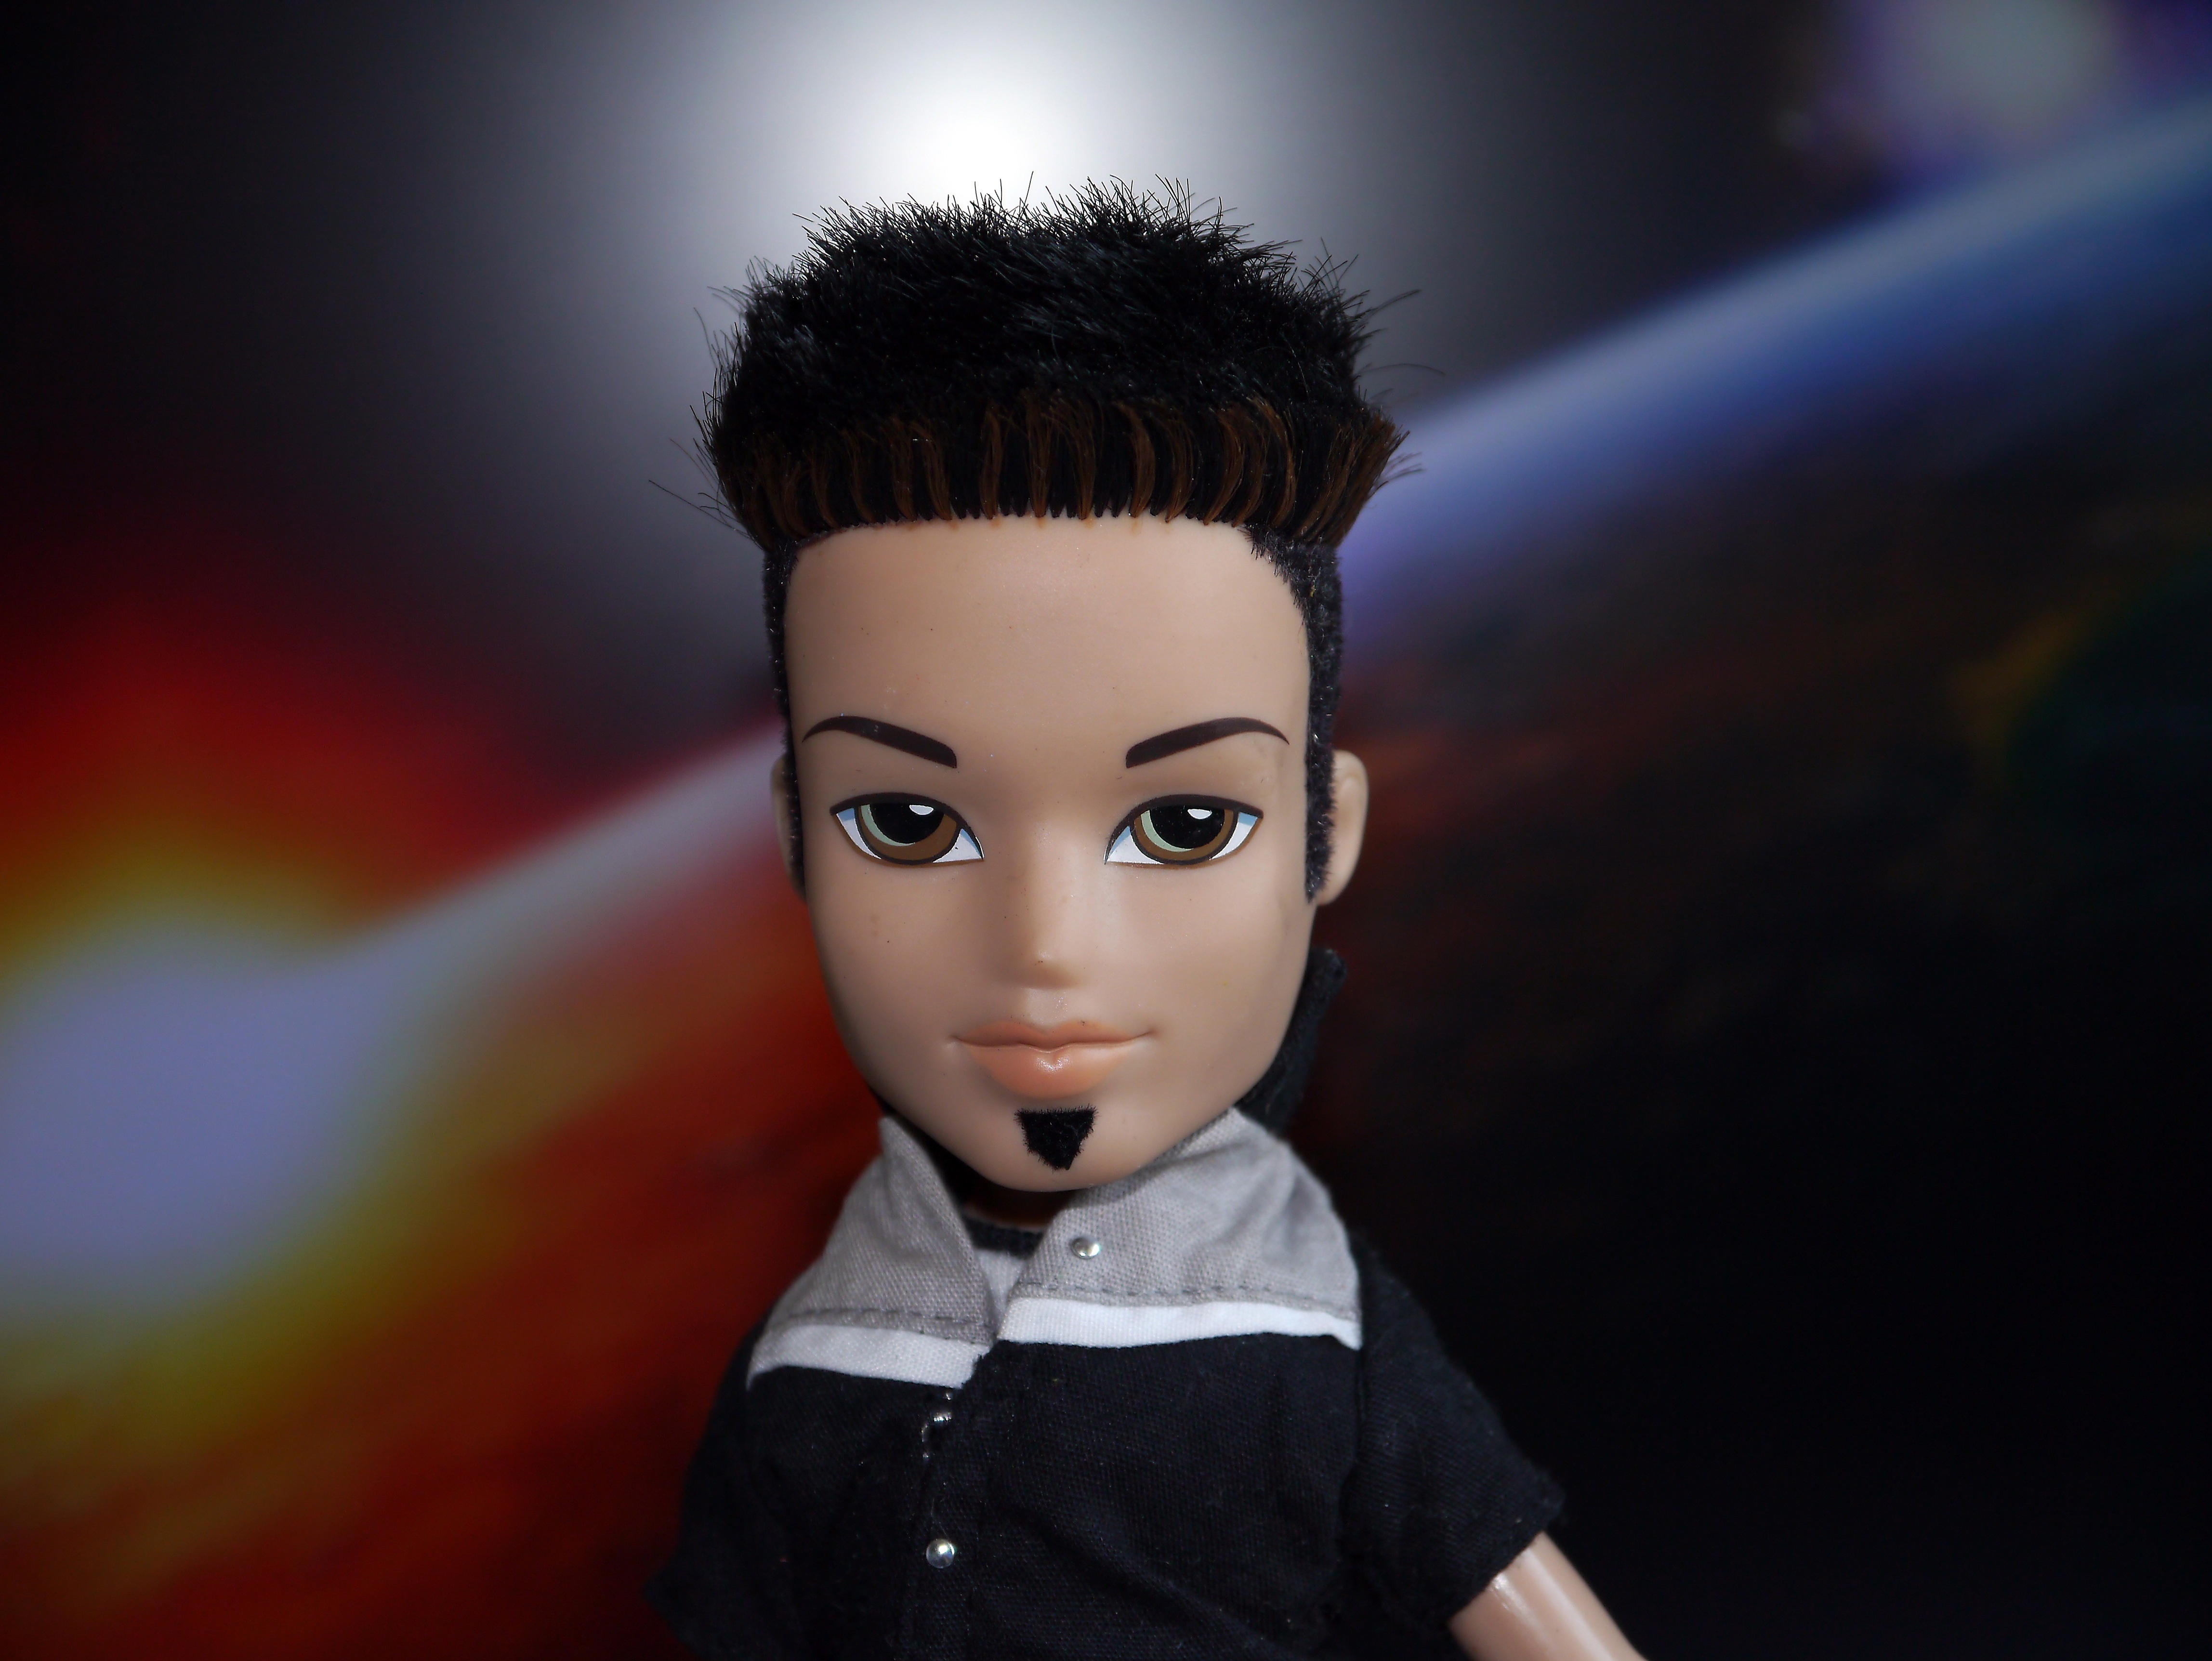
hair, play, boy, portrait, collection, child, fashion, set, toy, childhood, hairstyle, doll, children, design, eye, head, beauty, icon